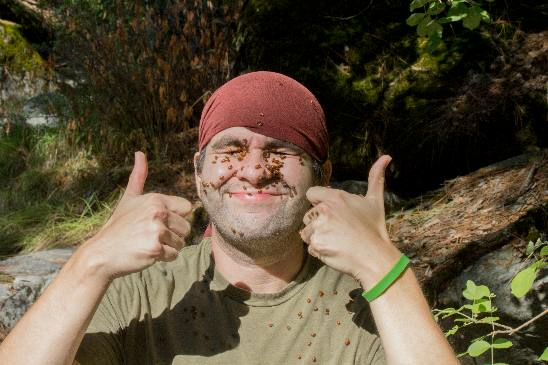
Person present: Yes